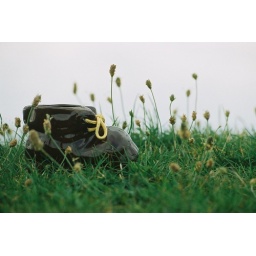
lost shoe in the grass